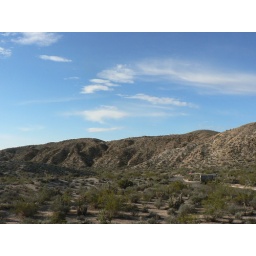
then we parked a big van in joshua tree nat'l park